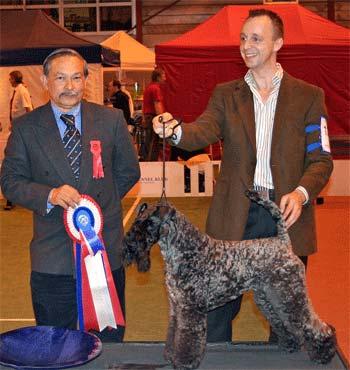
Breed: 229-n000087-Kerry_blue_terrier